History of the Philippines

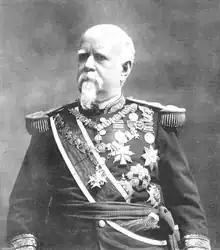
Filipino Marcelo Azcárraga Palmero born in Manila to a Vizcayan Spaniard who was a peninsulares general in the Philippines José de Azcárraga and a Filipina mestiza María Palmero. He became the Prime minister of Spain.

On August 1, 1851, the Banco Español-Filipino de Isabel II was established to attend the needs of the rapid economic boom, that had greatly increased its pace since the 1800s as a result of a new economy based on a rational exploitation of the agricultural resources of the islands. The increase in textile fiber crops such as abacá, oil products derived from the coconut, indigo, that was growing in demand, etc., generated an increase in money supply that led to the creation of the bank. Banco Español-Filipino was also granted the power to print a Philippine-specific currency (the Philippine peso) for the first time (before 1851, many currencies were used, mostly the pieces of eight).